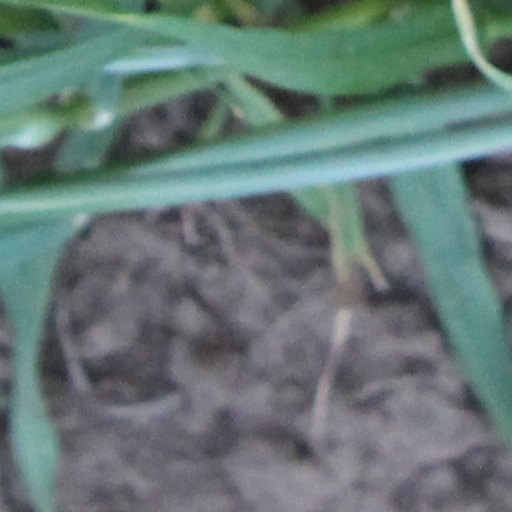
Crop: wheat